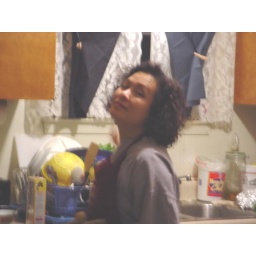
My mommy in the kitchen at our old house